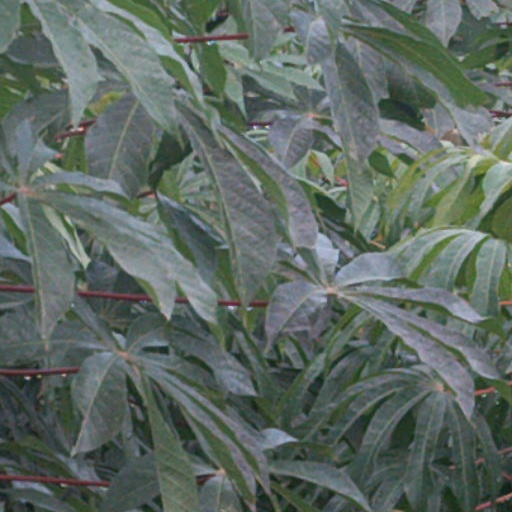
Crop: cassava